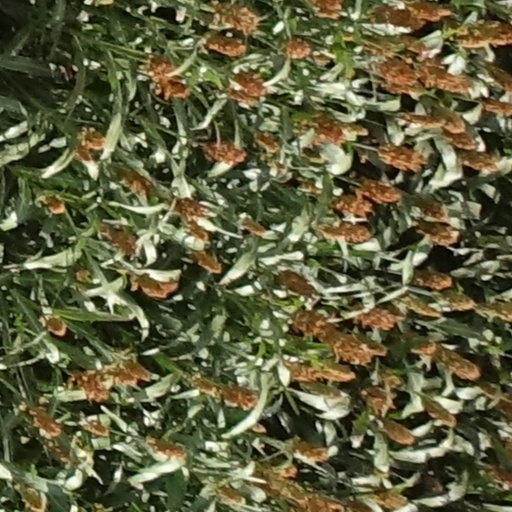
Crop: sorghum